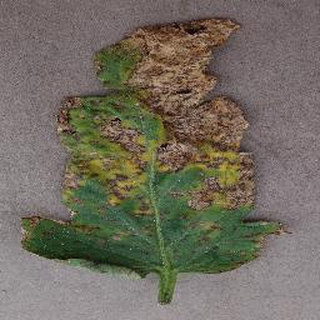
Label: tomato_bacterial_spot